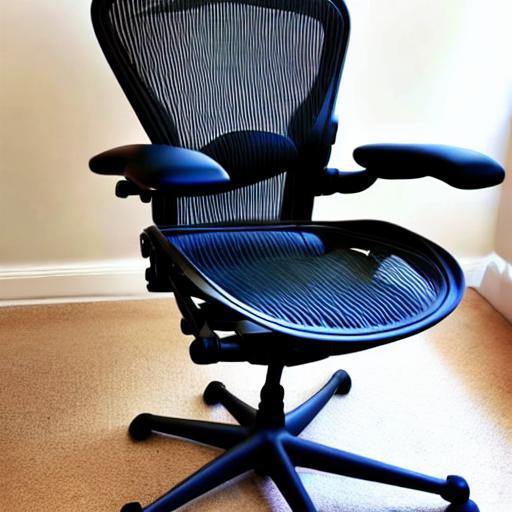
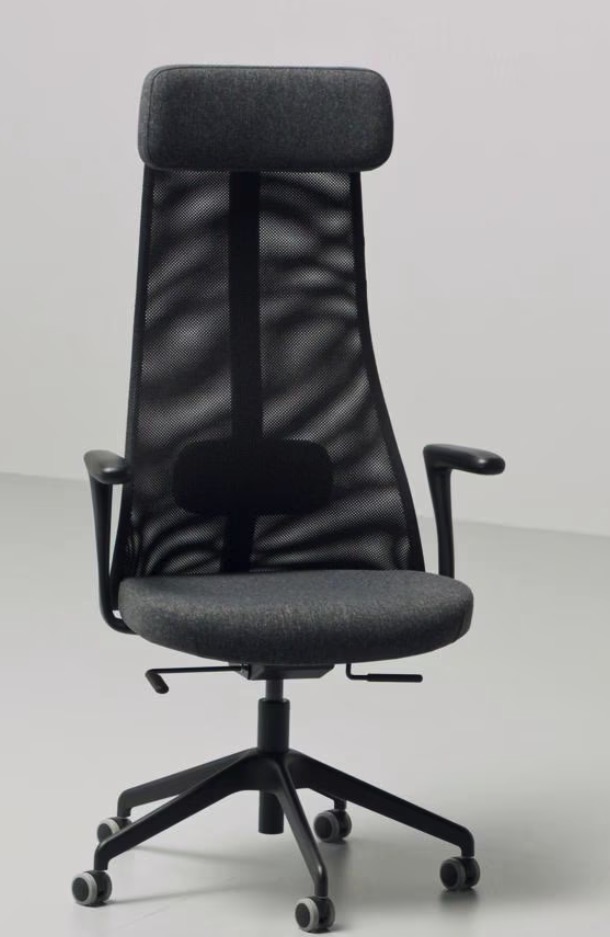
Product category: items_chair
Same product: no